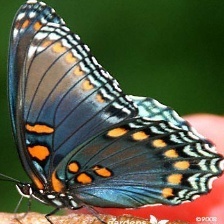
Species: RED SPOTTED PURPLE
Butterfly family (ImageNet category): admiral